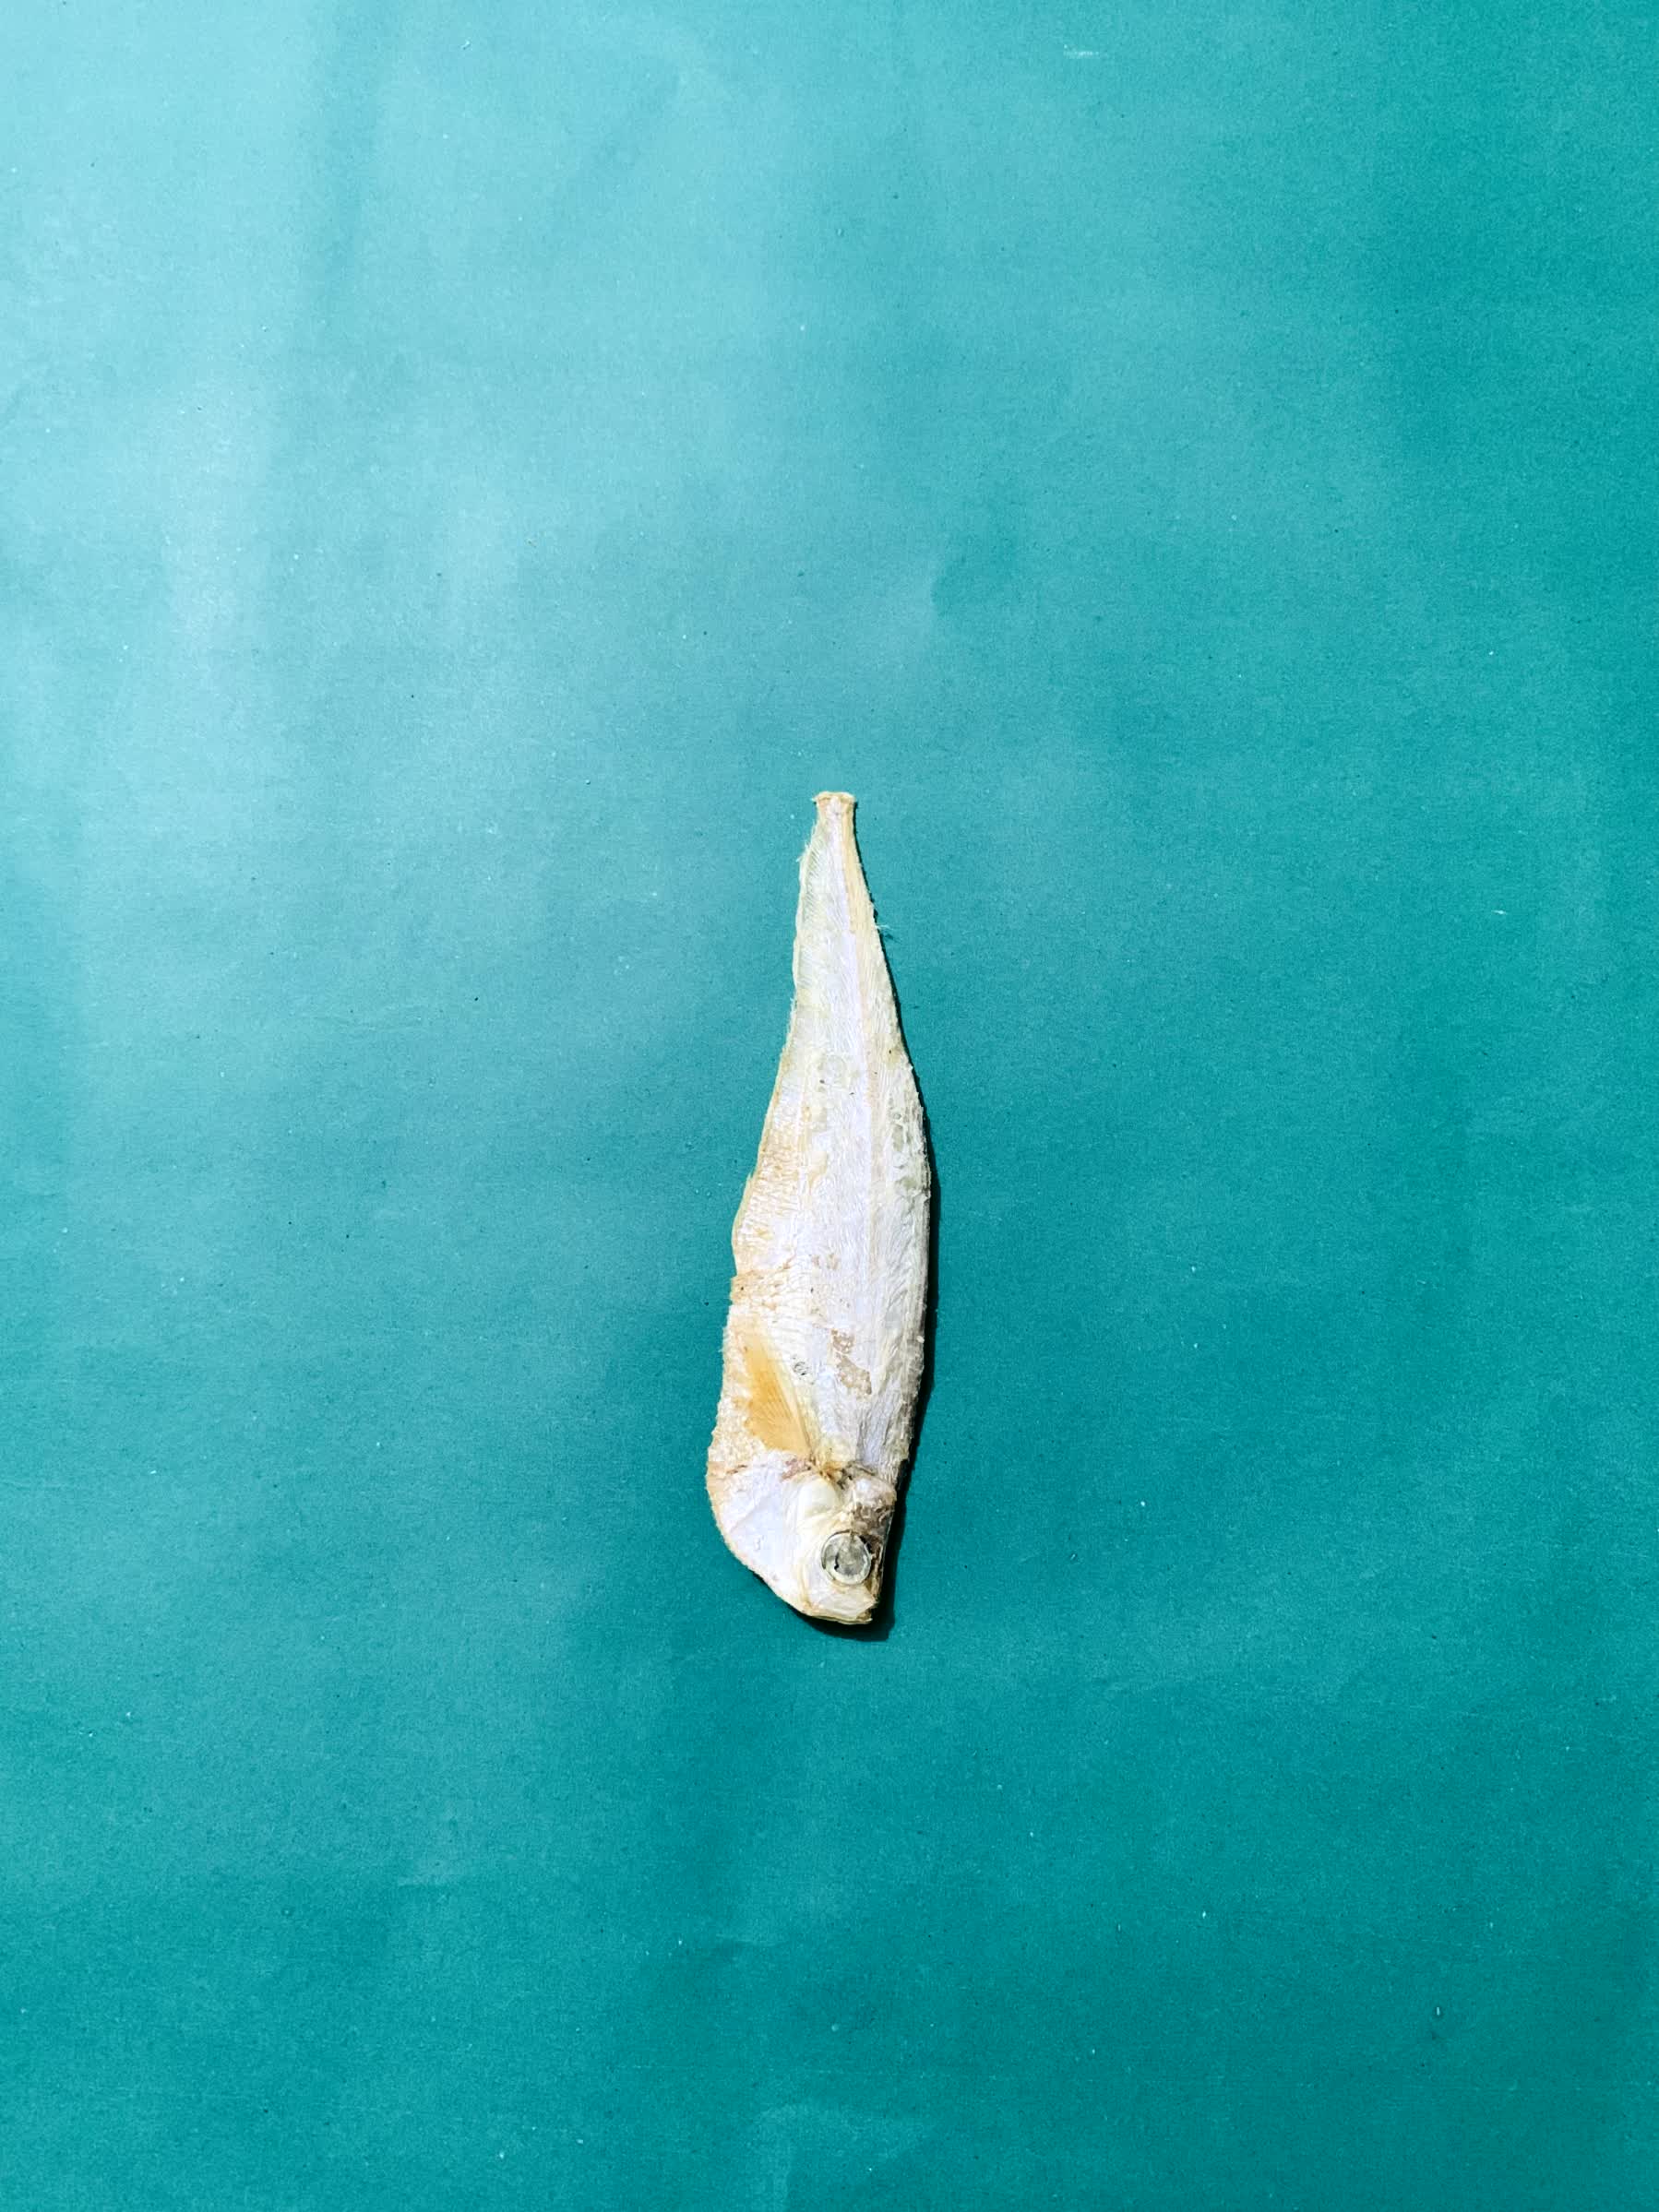
Species: Shukna Feuwa